Herb Brown

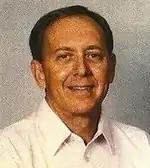
Brown in 1987

The Pistons fired Brown on December 15, 1977, after a 9–15 start to the 1977–78 NBA season, replacing him with the team's 32-year-old general manager, Bob Kauffman, who went 29–29 as head coach.